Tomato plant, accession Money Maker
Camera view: bottom (45 deg); turntable rotation: 180 degrees
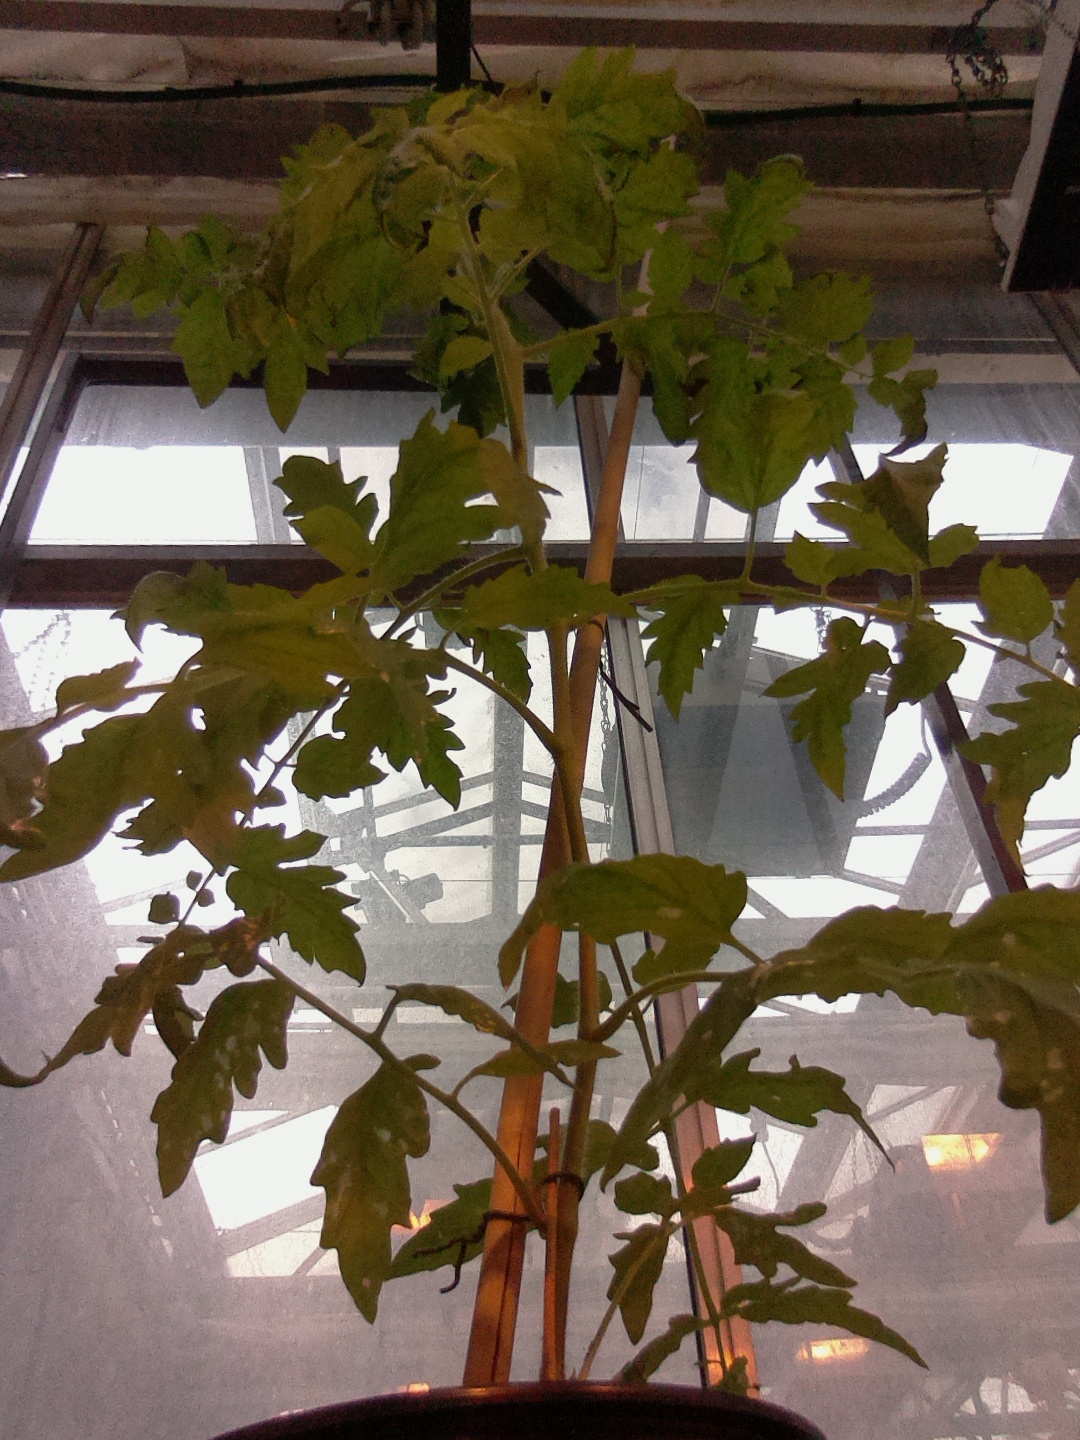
BBCH growth stage 60: First flowers open